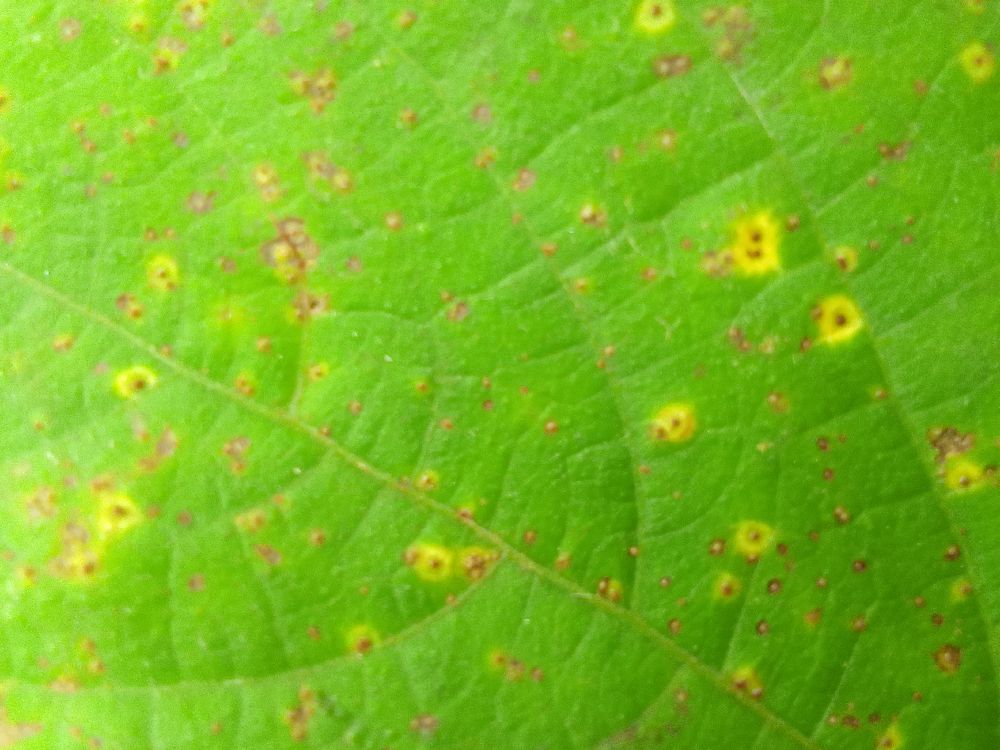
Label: rust